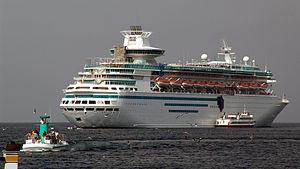
La Royal Caribbean International est une compagnie maritime américano-norvégienne spécialisée dans les navires de croisières. Elle est basée à Miami en Floride. Elle fait partie du groupe Royal Caribbean Cruise Line.